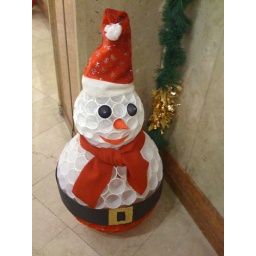
plastic cup snowman in Milan!